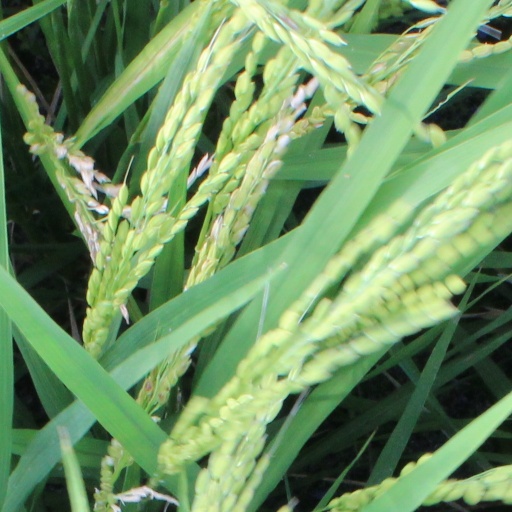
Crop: rice